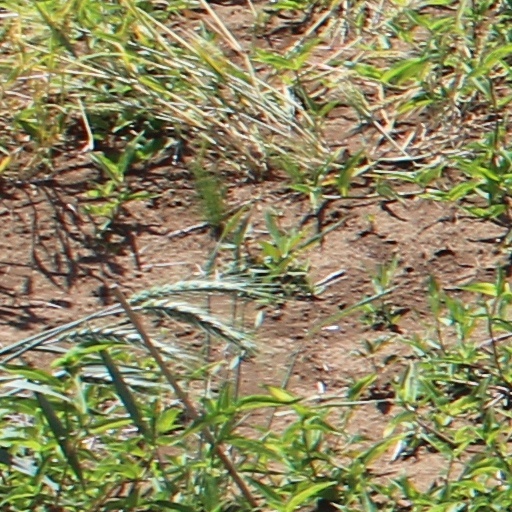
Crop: wheat